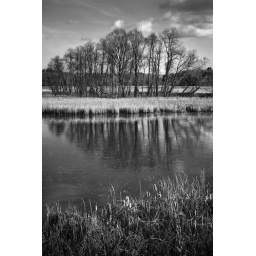
A second shot of the reservoir - this one is a black and white conversion in Lightroom.